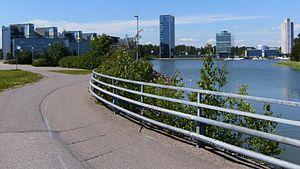
Suur-Tapiola est un district de la ville d'Espoo qui regroupe les quartiers de Haukilahti, Laajalahti, Mankkaa, Niittykumpu, Otaniemi, Pohjois-Tapiola, Tapiola et Westend.